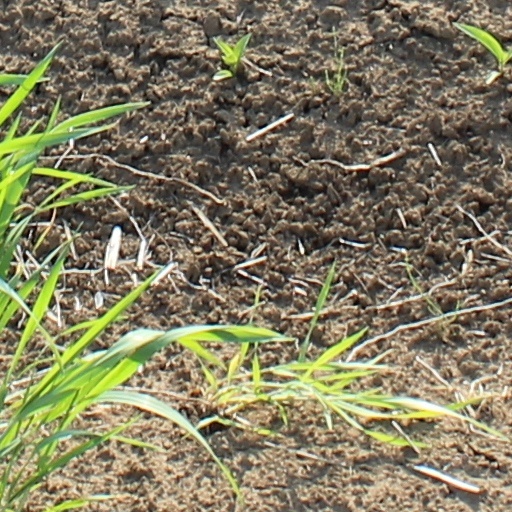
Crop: wheat